Therottam

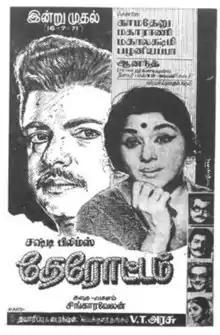
Poster

Therottam is a 1971 Indian Tamil-language film produced and directed by V. T. Arasu. The film stars Gemini Ganesan, Padmini and Cho Ramaswamy. It was released on 16 July 1971.